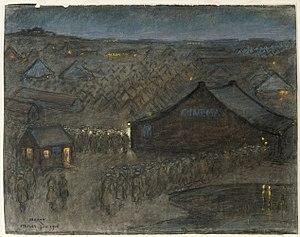
Iso Rae est une peintre et dessinatrice impressionniste australienne.
La colonie artistique d'Étaples, appelée aussi école des peintres d'Étaples, est un regroupement de peintres et de sculpteurs qui se sont installés, entre la fin du XIXᵉ, vers 1882, et le début du XXᵉ siècle jusqu'à la Première Guerre mondiale, dans la commune d'Étaples située sur la Côte d'Opale, dans le nord de la France.